Leicestershire Yeomanry

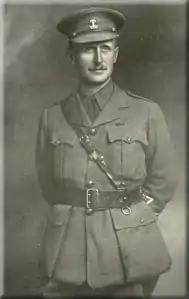
Lt.Col.The Hon. Percy Cecil Evans-Freke

A Squadron, meanwhile, had held the support trench under strong shellfire until 5:30 am, when they began to fall back towards the road behind the trenches. They were met part-way by the regimental commander, Lt. Colonel The Hon. Percy Cecil Evans-Freke, the second-in-command and the adjutant. The Colonel shouted "Hold hard Leicester Yeomanry!" and A squadron halted and returned to the support trench. The Colonel was killed directing the defence of the trench, and arranging a post to guard the flank of the 1st Life Guards, shortly before the attack at 7:30 am. This attack was held off by A Squadron, and the line stabilised with the Germans digging in close to the trenches.